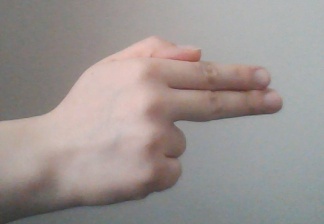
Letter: ghain